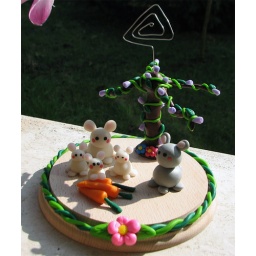
Composition with a rabbits family's in shade of a tree on which there is a climbing plant with flowers